George Kenyon

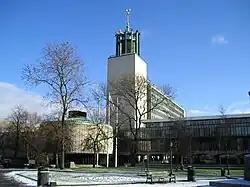
Newcastle Civic Centre

George Kenyon was a British architect, who worked as City Architect for the city of Newcastle upon Tyne. He designed the Newcastle Civic Centre in the 1950s, which was completed in 1967. It was given 'Grade II* listed' (the second-highest possible) designation in November 1995, making it legally protected from unauthorised alteration or demolition. Earlier in his career, Kenyon he was involved in the construction of the Empire State Building.